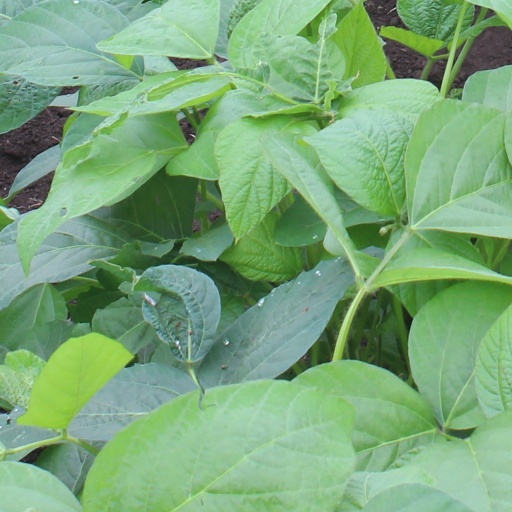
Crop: soybean